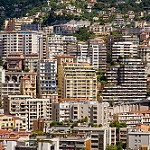
Scene: Outdoor